The Red Dance

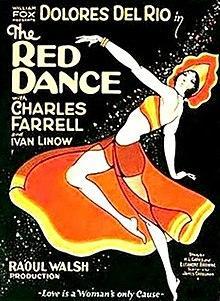
Theatrical poster

The Red Dance (also known as "The Red Dancer of Moscow") is a 1928 American synchronized sound film directed by Raoul Walsh and starring Dolores del Río and Charles Farrell that was inspired by the novel by Henry Leyford Gates. While the film has no audible dialog, it was released with a synchronized musical score with sound effects using the sound-on-film movietone process.